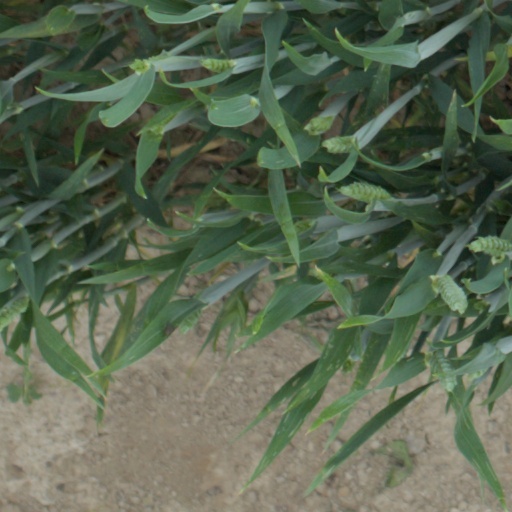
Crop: wheat